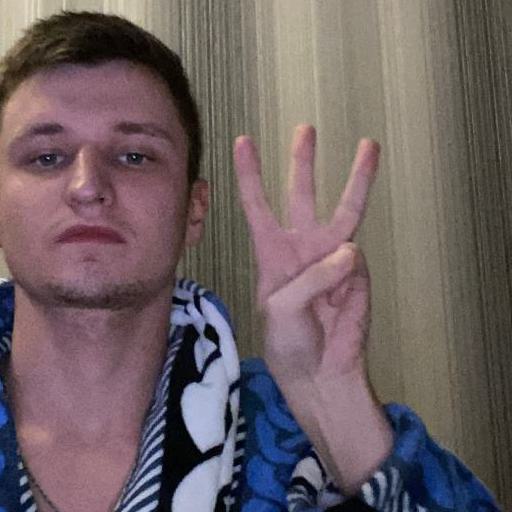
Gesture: three